Pope John XXI

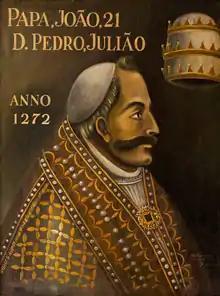
Anonymous portrait, , now at the Archbishops Gallery of Braga, Portugal

Pope John XXI (– 20 May 1277), born Pedro Julião, was head of the Catholic Church and ruler of the Papal States from 8 September 1276 to his death in May 1277. He is the only ethnically Portuguese pope in history. He is sometimes identified with the logician and herbalist Peter of Spain, which would make him the only pope to have been a physician.